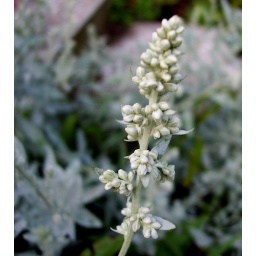
These silver foliage plants fill in my border and my arrangements.